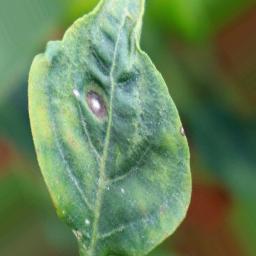
Label: cercospora